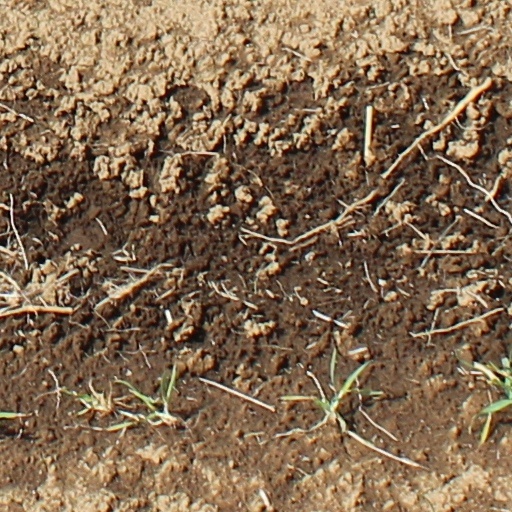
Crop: wheat